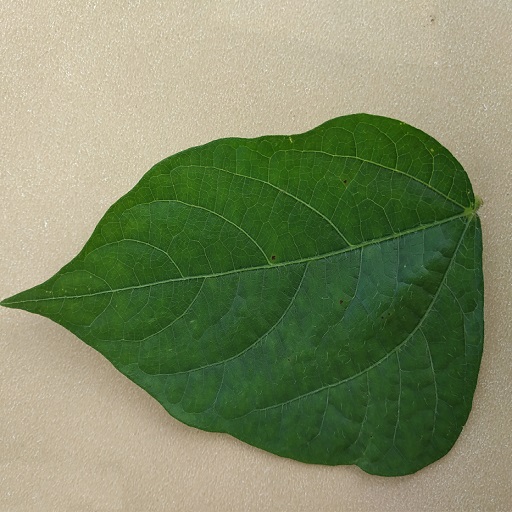
Label: Healthy